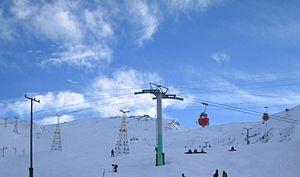
Dizin est une station de ski d'Iran, la plus étendue du pays, dépendant de la ville de Karaj, dans la chaîne de montagne de l'Albourz, non loin du mont Damavand.